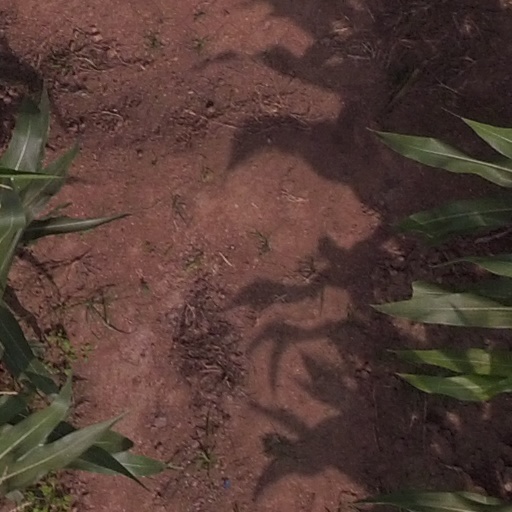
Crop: maize; corn